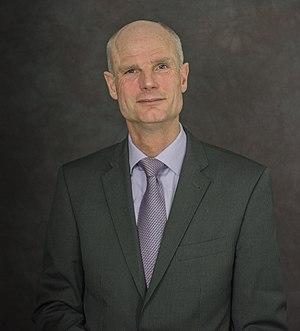
Stephanus Abraham Blok, dit Stef Blok, né le 10 décembre 1964 à Emmeloord, est un homme politique néerlandais, membre du Parti populaire pour la liberté et la démocratie et ministre des Affaires étrangères depuis 2018.